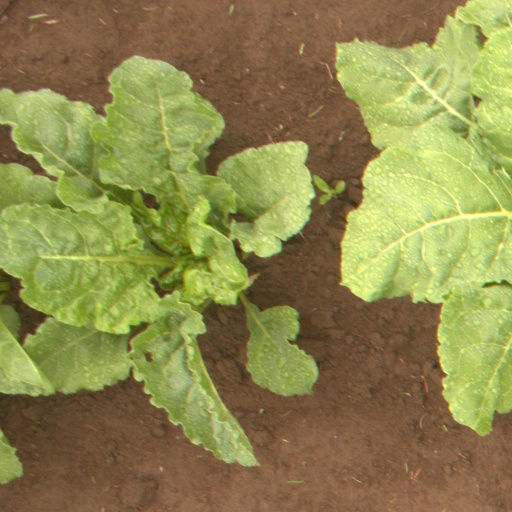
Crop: sugar beet